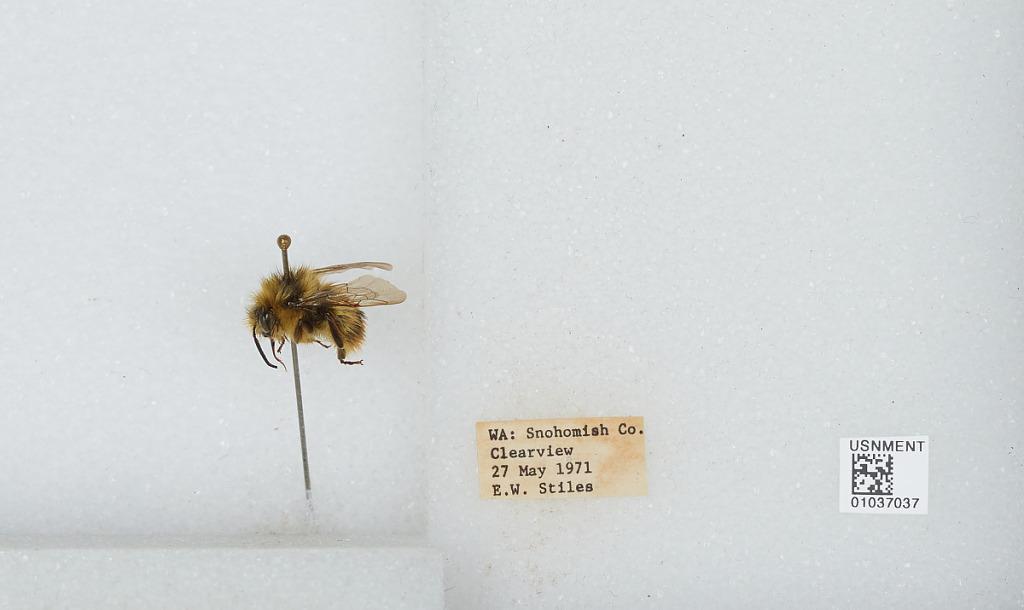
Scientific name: Bombus (Pyrobombus) mixtus Cresson
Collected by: E. Stiles
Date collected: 1971-5-27
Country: United States
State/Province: Washington
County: Snohomish
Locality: Clearview
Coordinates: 47.8292, -122.145